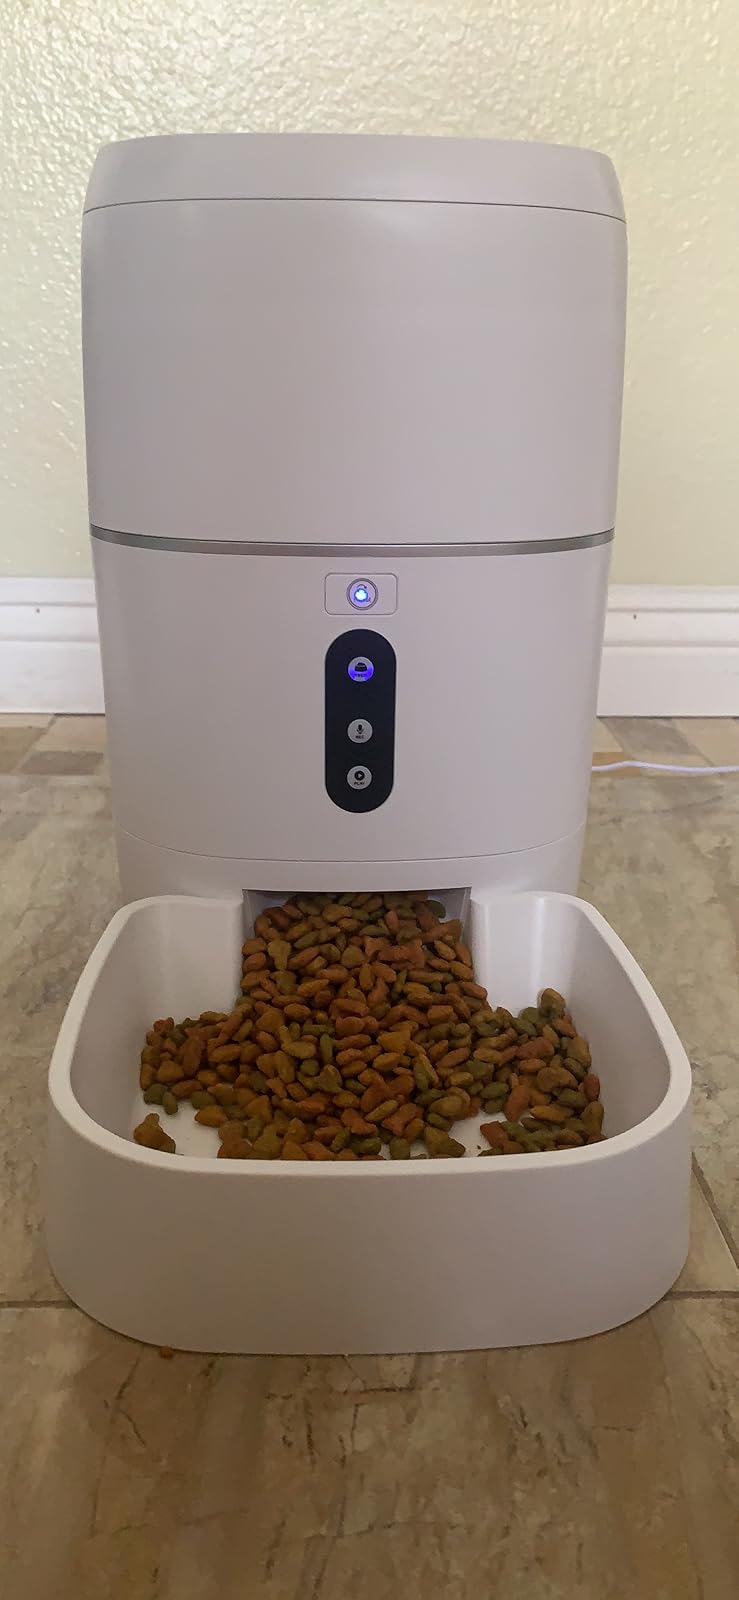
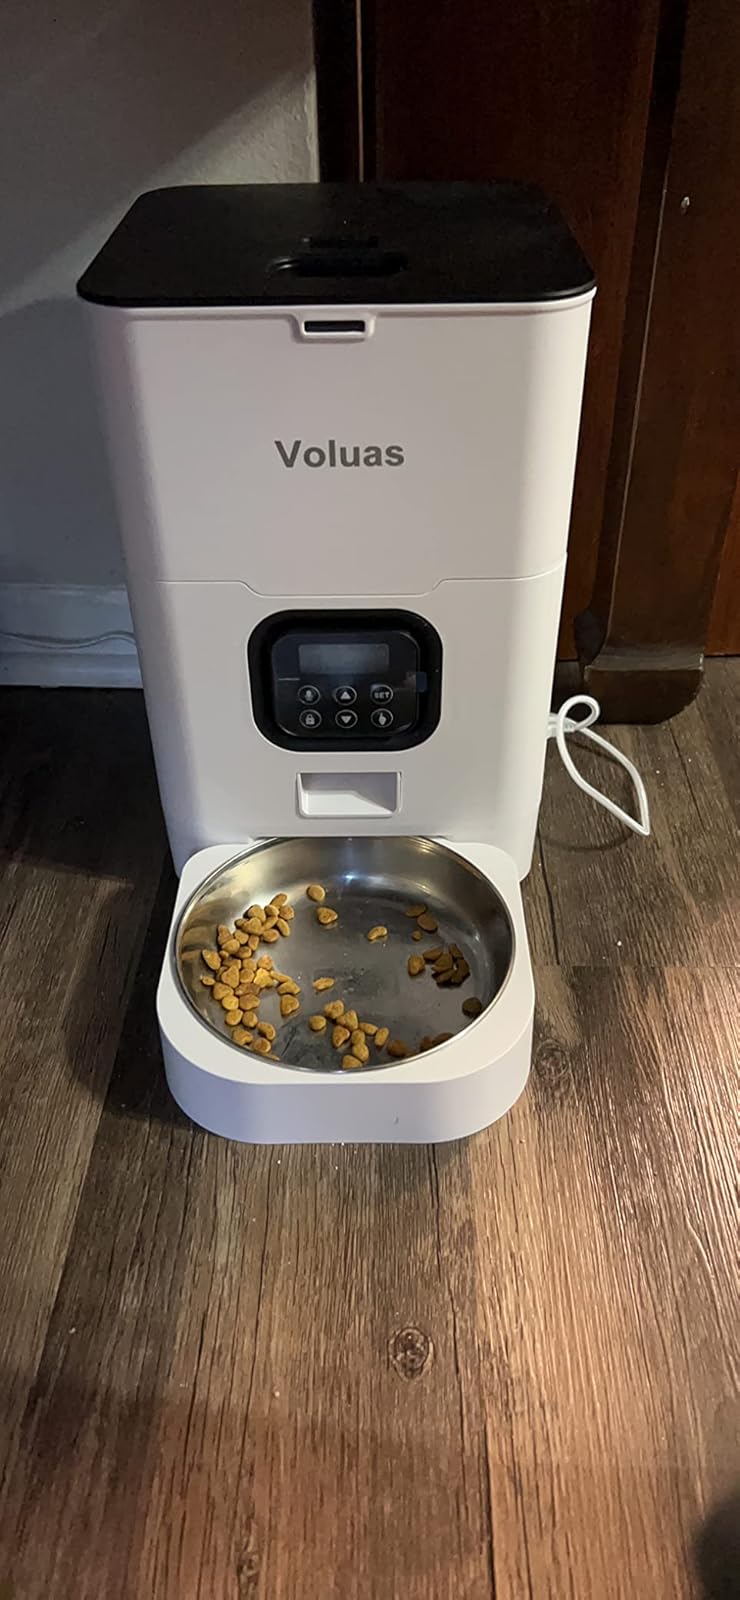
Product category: items_feeder
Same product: no